Kayak

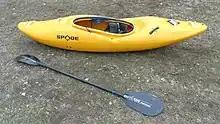
Rotomoulded whitewater kayak

Length alone does not fully predict a kayak's maneuverability: a second design element is "rocker", i.e. its lengthwise curvature. A heavily "rockered" boat curves more, shortening its effective waterline. For example, an kayak with no rocker is in the water from end to end. In contrast, the bow and stern of a rockered boat are out of the water, shortening its lengthwise waterline to only . Rocker is generally most evident at the ends, and in moderation improves handling. Similarly, although a rockered whitewater boat may only be about a meter shorter than a typical recreational kayak, its waterline is far shorter and its maneuverability far greater. When surfing, a heavily rockered boat is less likely to lock into the wave as the bow and stern are still above water. A boat with less rocker cuts into the wave and makes it harder to turn while surfing.